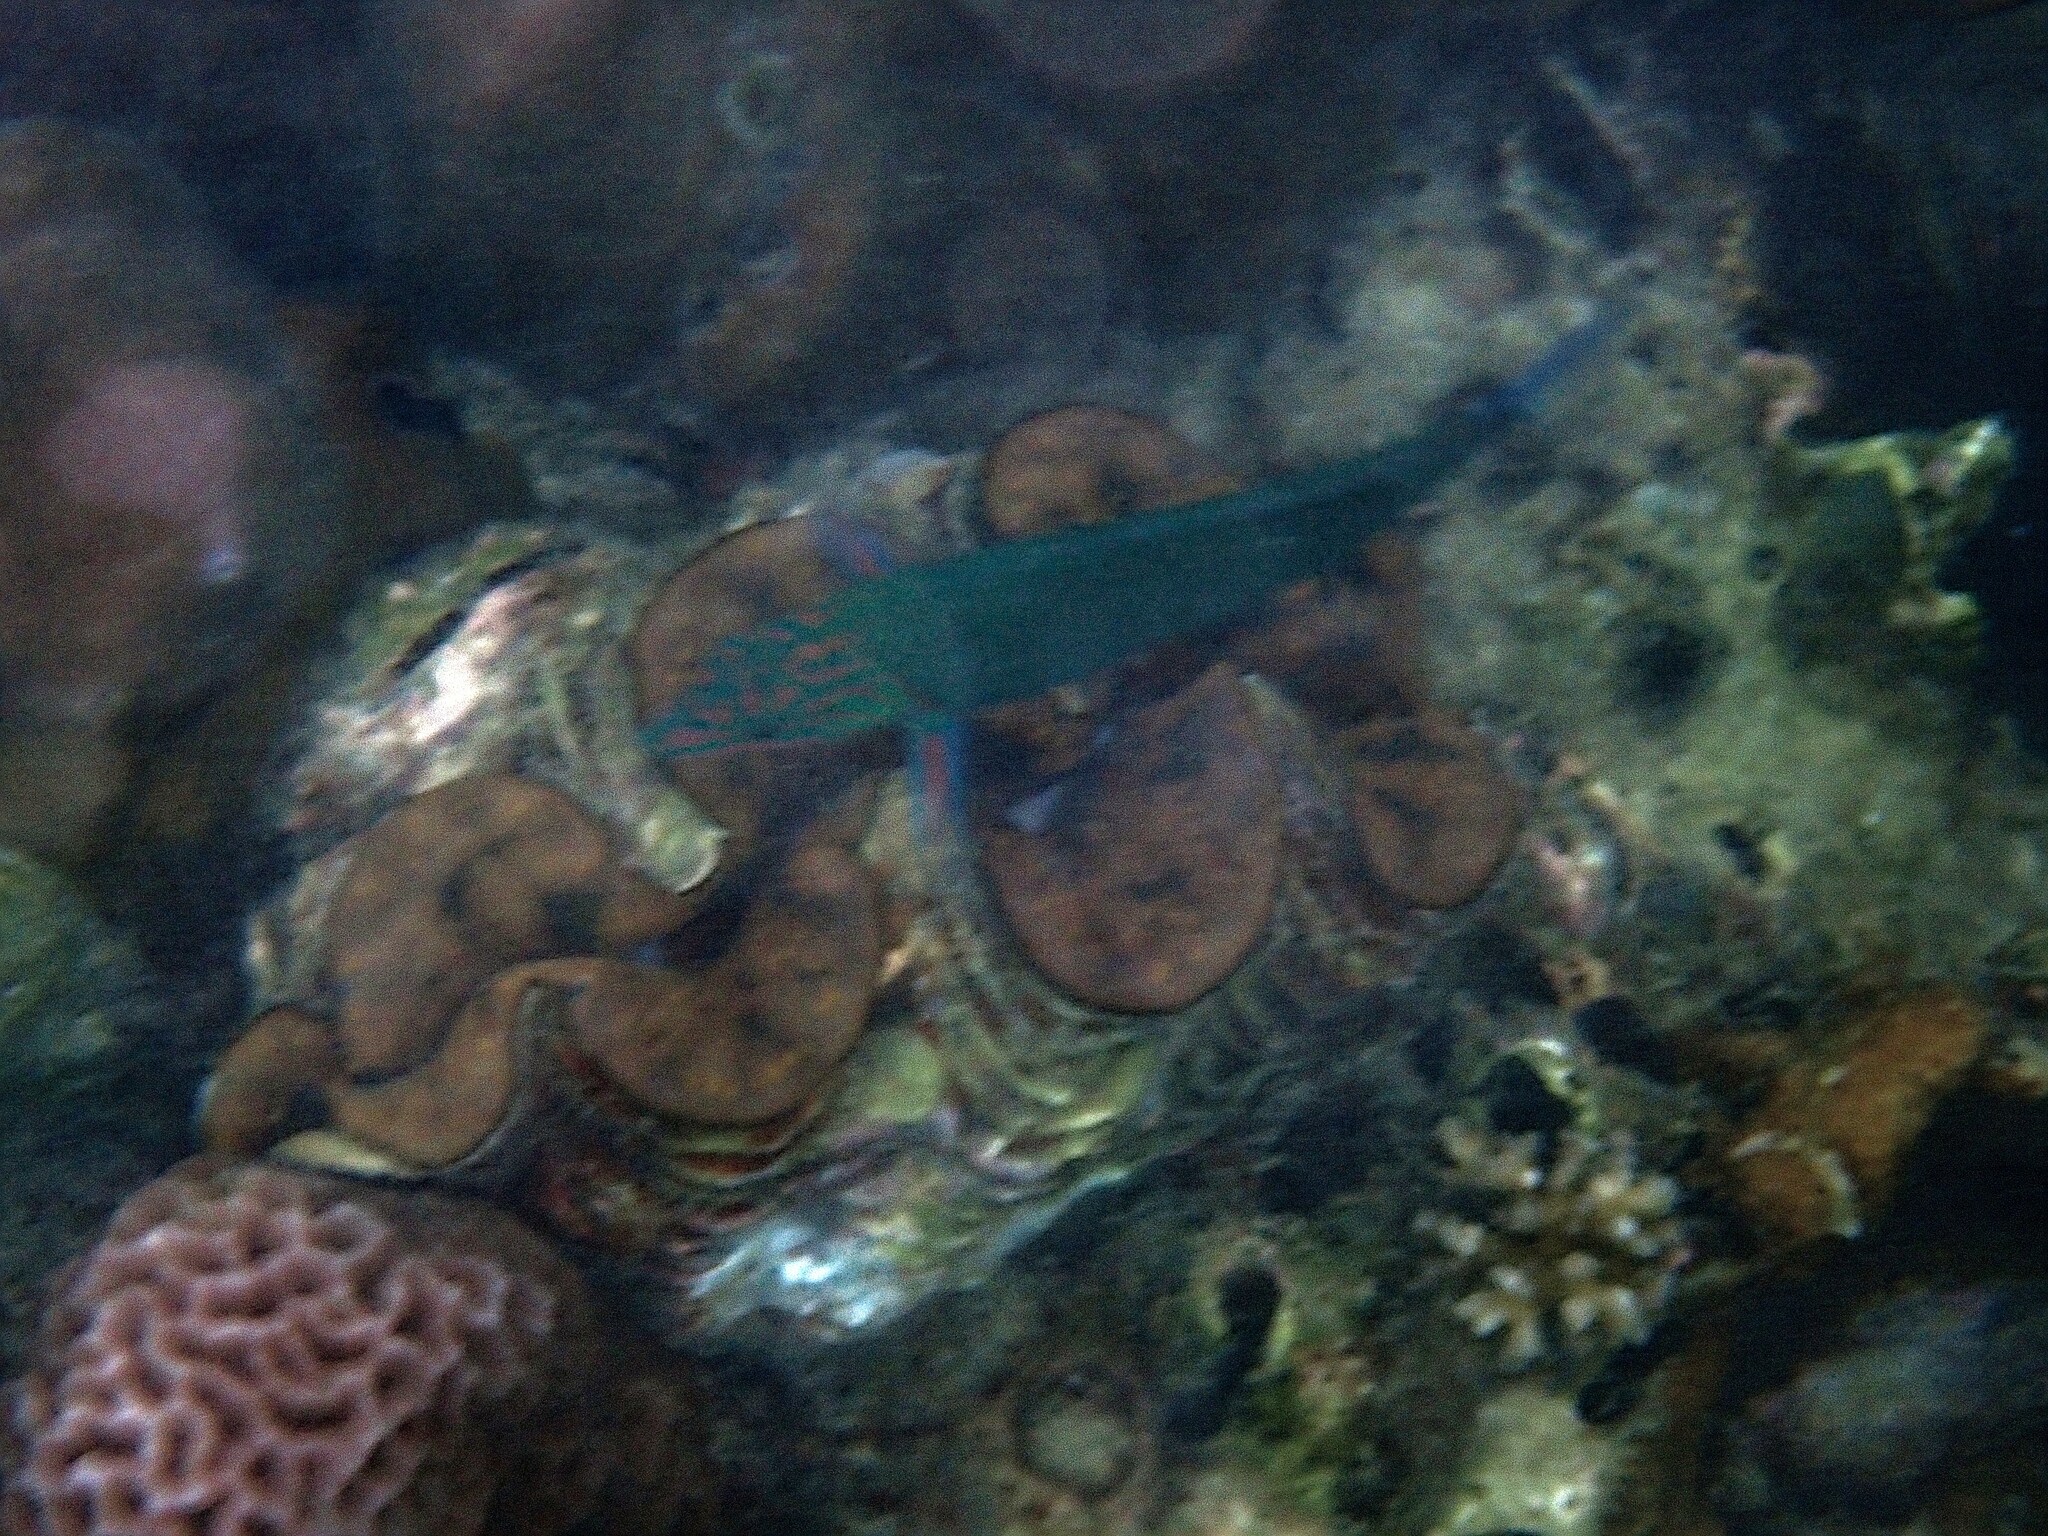
Thalassoma lunare (Moon Wrasse)